Kanaganahalli

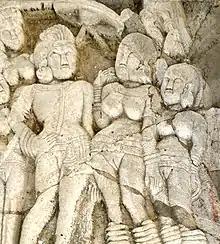
Ashoka with his Queen, at Sannati (Kanaganahalli Stupa), 1st-3rd century CE.

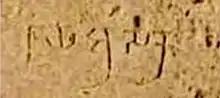
The words ""Rāya Asoko"" (𑀭𑀸𑀬 𑀅𑀲𑁄𑀓𑁄) in Brahmi script inscribed on the relief identify king Ashoka as the subject matter.

Kanaganahalli is an excavation site managed by the Archaeological Survey of India.